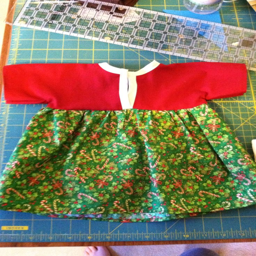
a little christmas dress made for my niece 's doll .